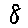
Label: 8